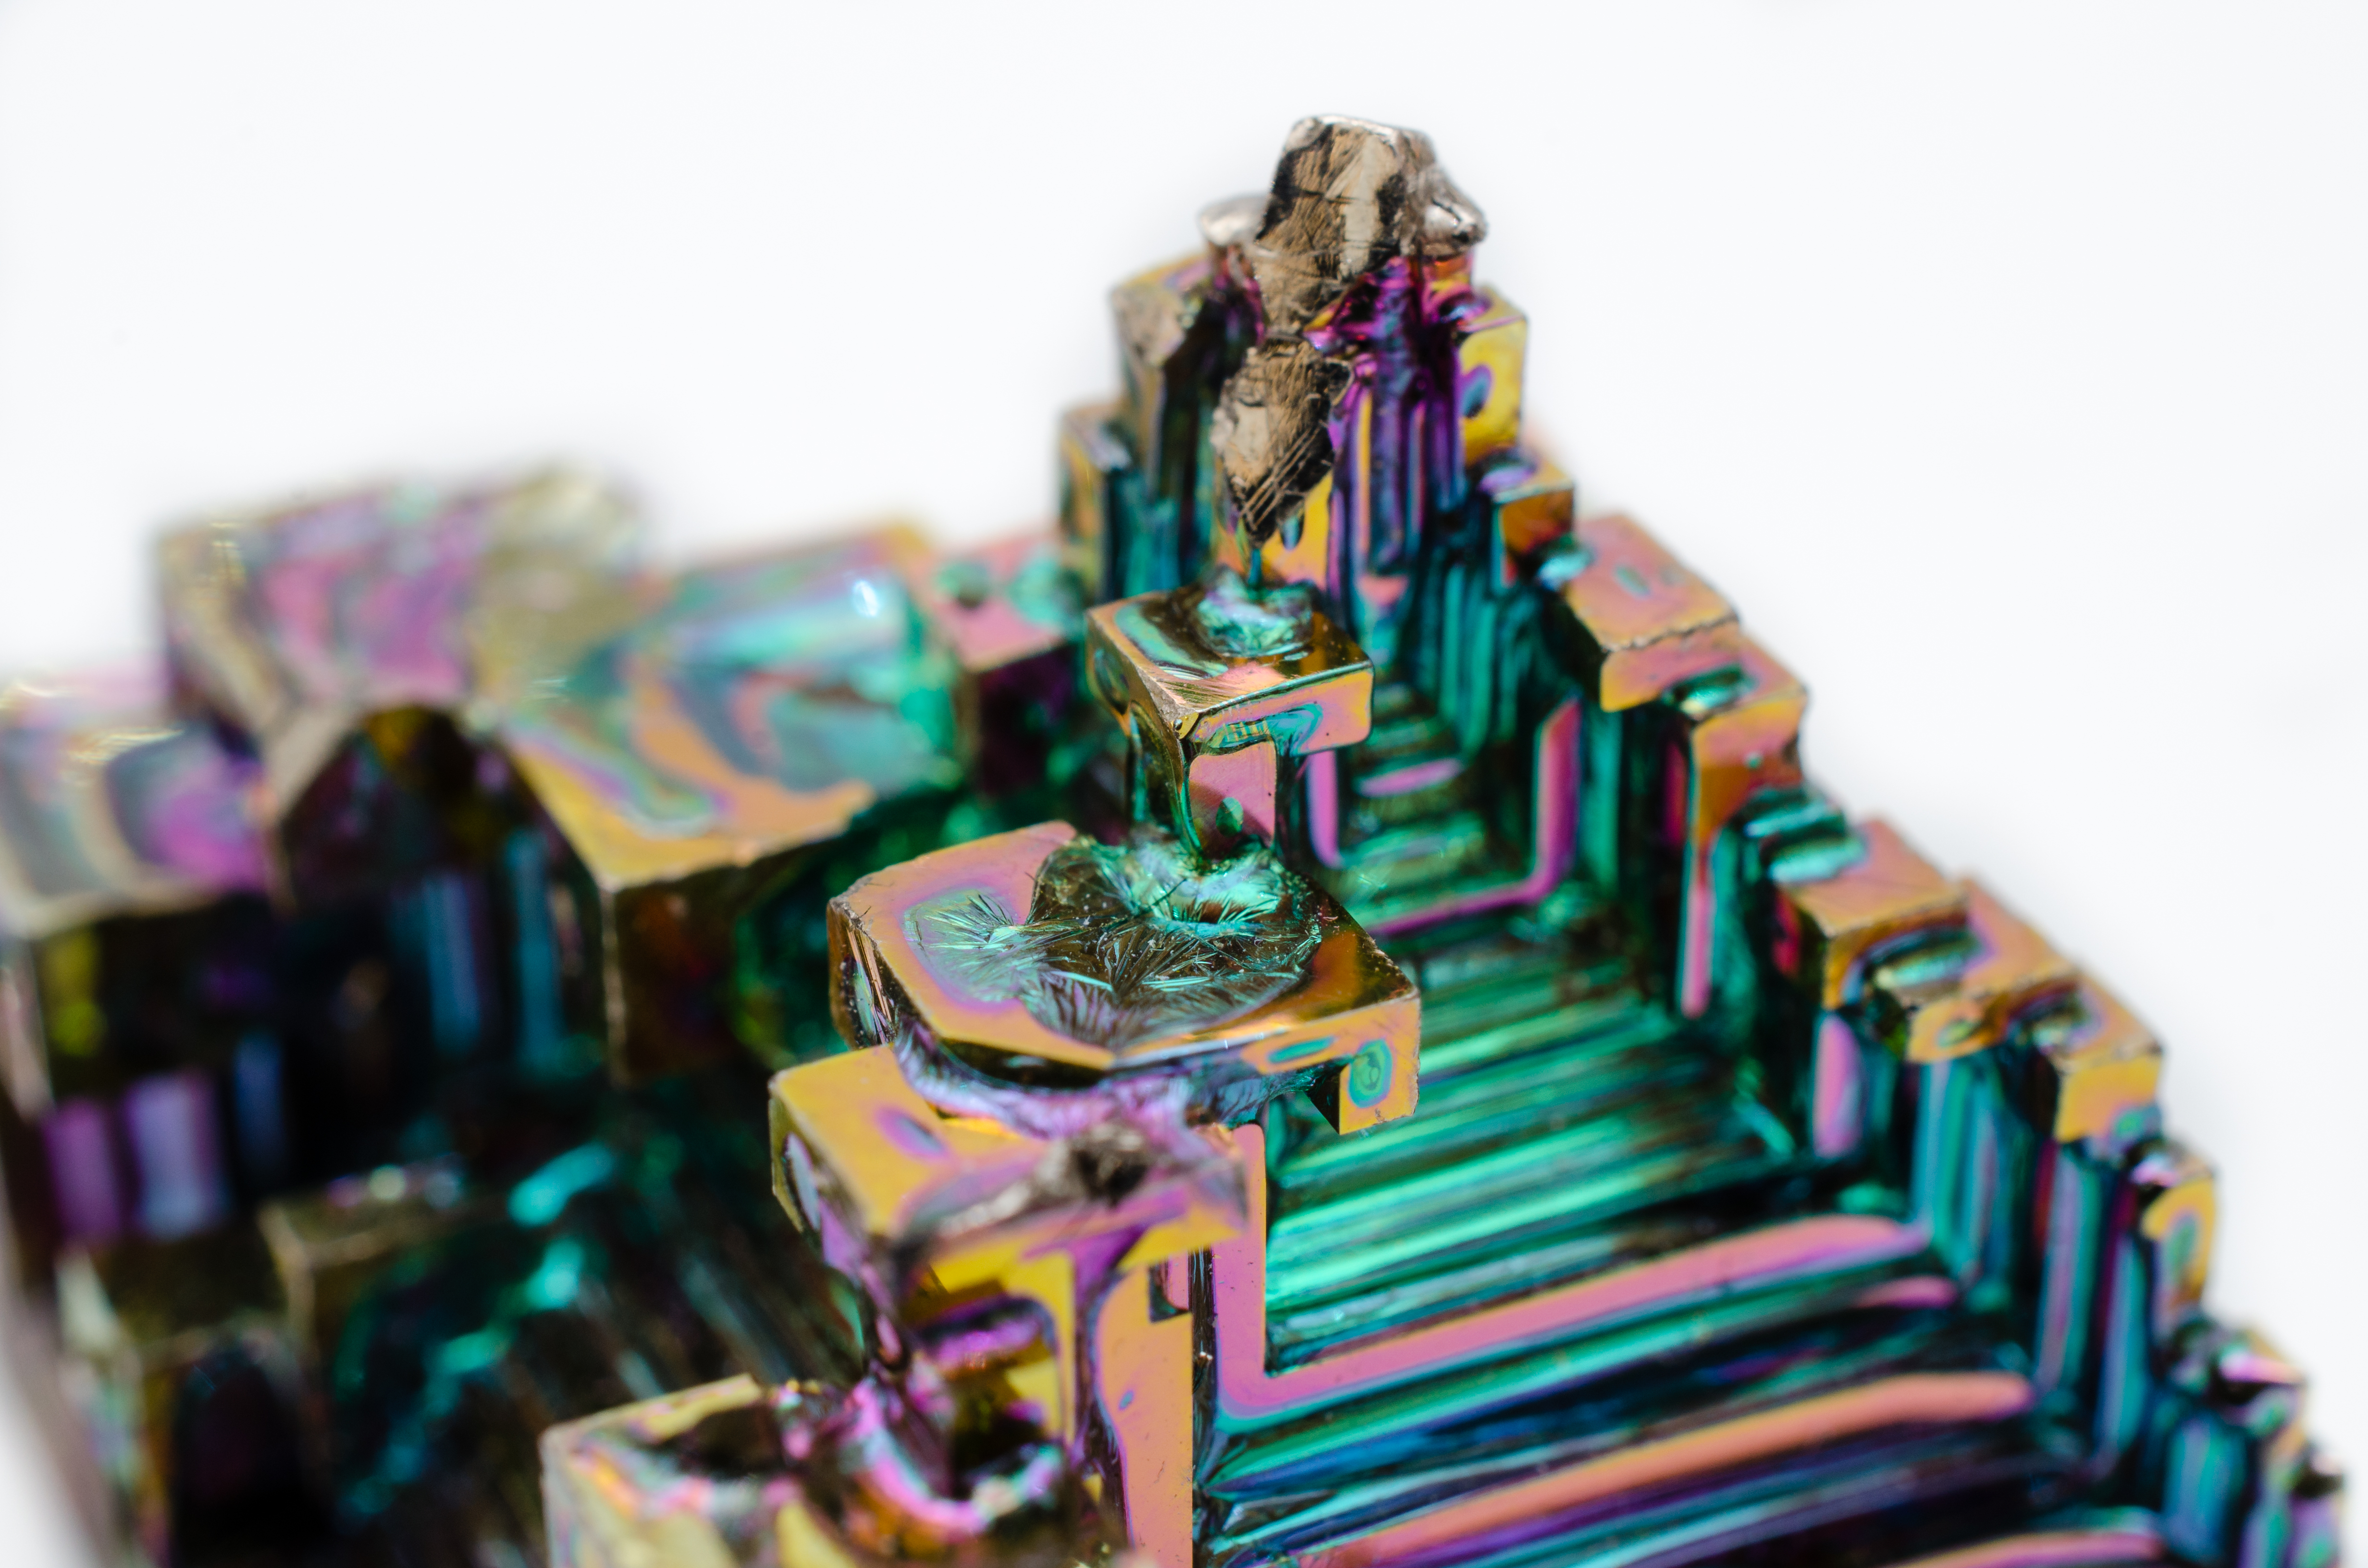
color, toy